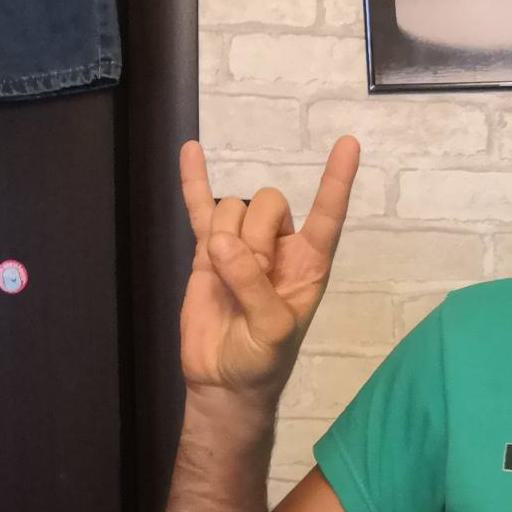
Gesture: rock